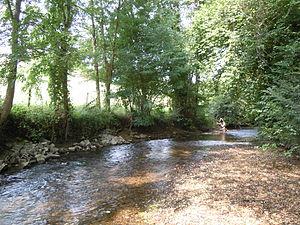
Le Thier à Belmont- Tramonet, Marais des Chaudannes, Savoie, France
Le Tier, aussi orthographié Tiers, Thiers ou Thiez, est une rivière située en France dans le département de la Savoie en région Auvergne-Rhône-Alpes.